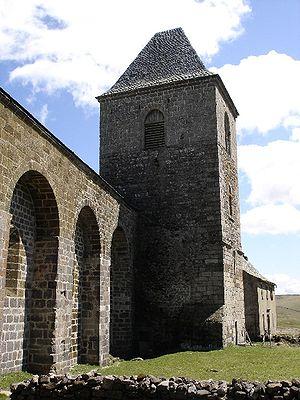
Vue de l'ancienne Domerie, Saint-Chély-d'Aubrac , Aveyron, France
La domerie d'Aubrac, également hôpital d'Aubrac, est un ancien monastère français situé sur le haut-plateau d'Aubrac dans le village d'Aubrac, dans le département de l'Aveyron en région Occitanie.
Le laguiole, parfois appelé fourme de Laguiole, est un fromage au lait de vache cru de la région de l’Aubrac. Il doit son nom au bourg de Laguiole dans le département de l'Aveyron. Son nom fait l'objet d'une appellation d'origine contrôlée depuis 1961.
L'Aubrac est un haut plateau volcanique et granitique français situé dans le centre-sud du Massif central et aux confins des trois départements de l'Aveyron, du Cantal et de la Lozère. Il présente des ressemblances avec le Cézallier et on peut le rattacher comme lui aux hautes terres d'Auvergne. Il est bordé au nord-ouest par les monts du Cantal, à l'est par la Margeride et au sud par les plateaux calcaires des Grands Causses.